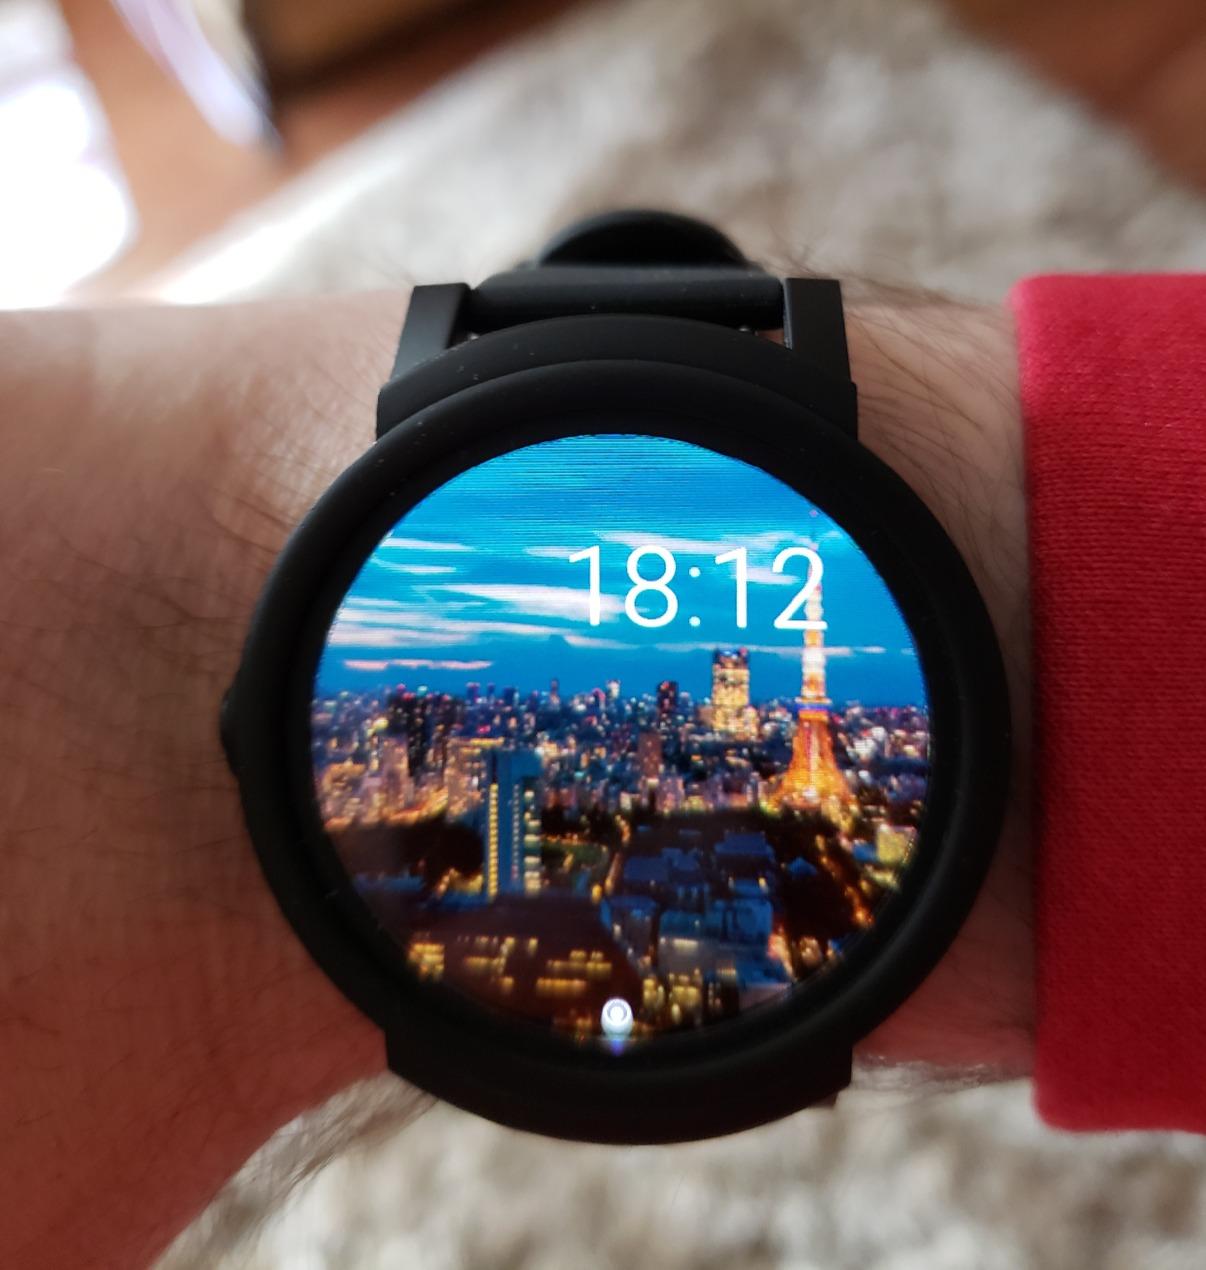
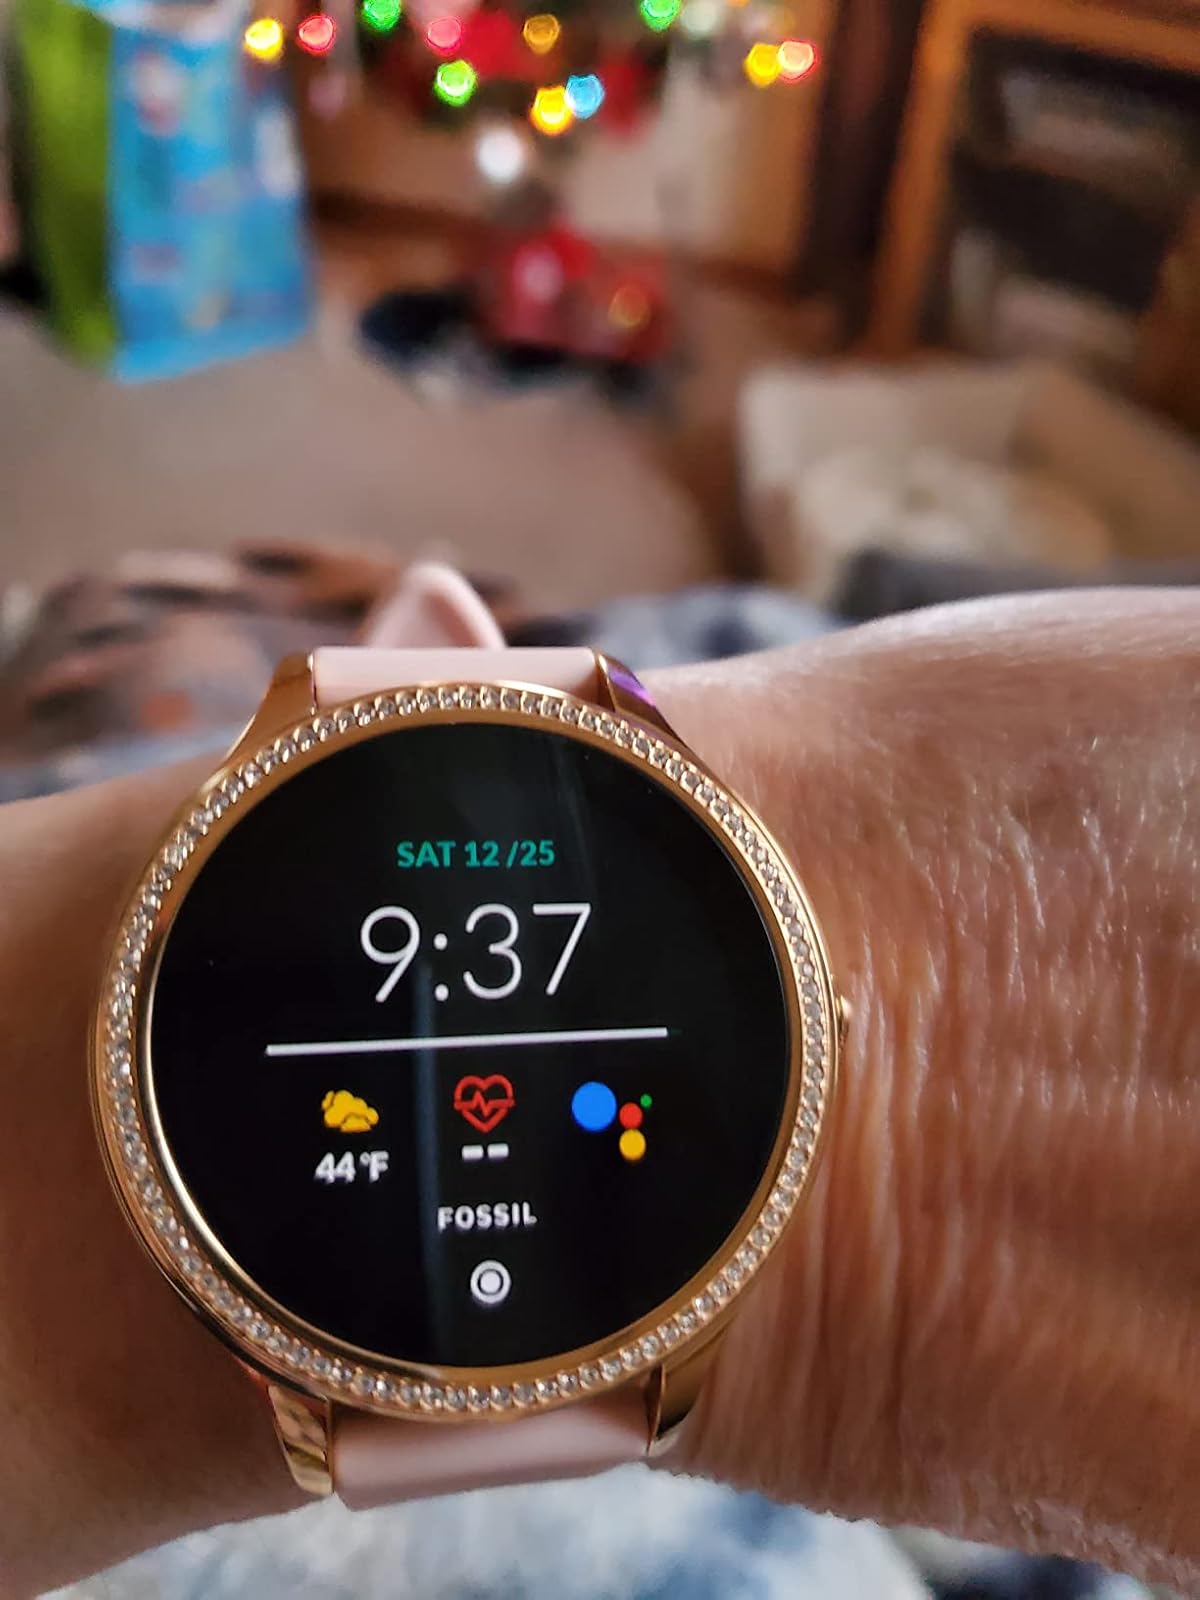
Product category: smartwatch
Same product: no